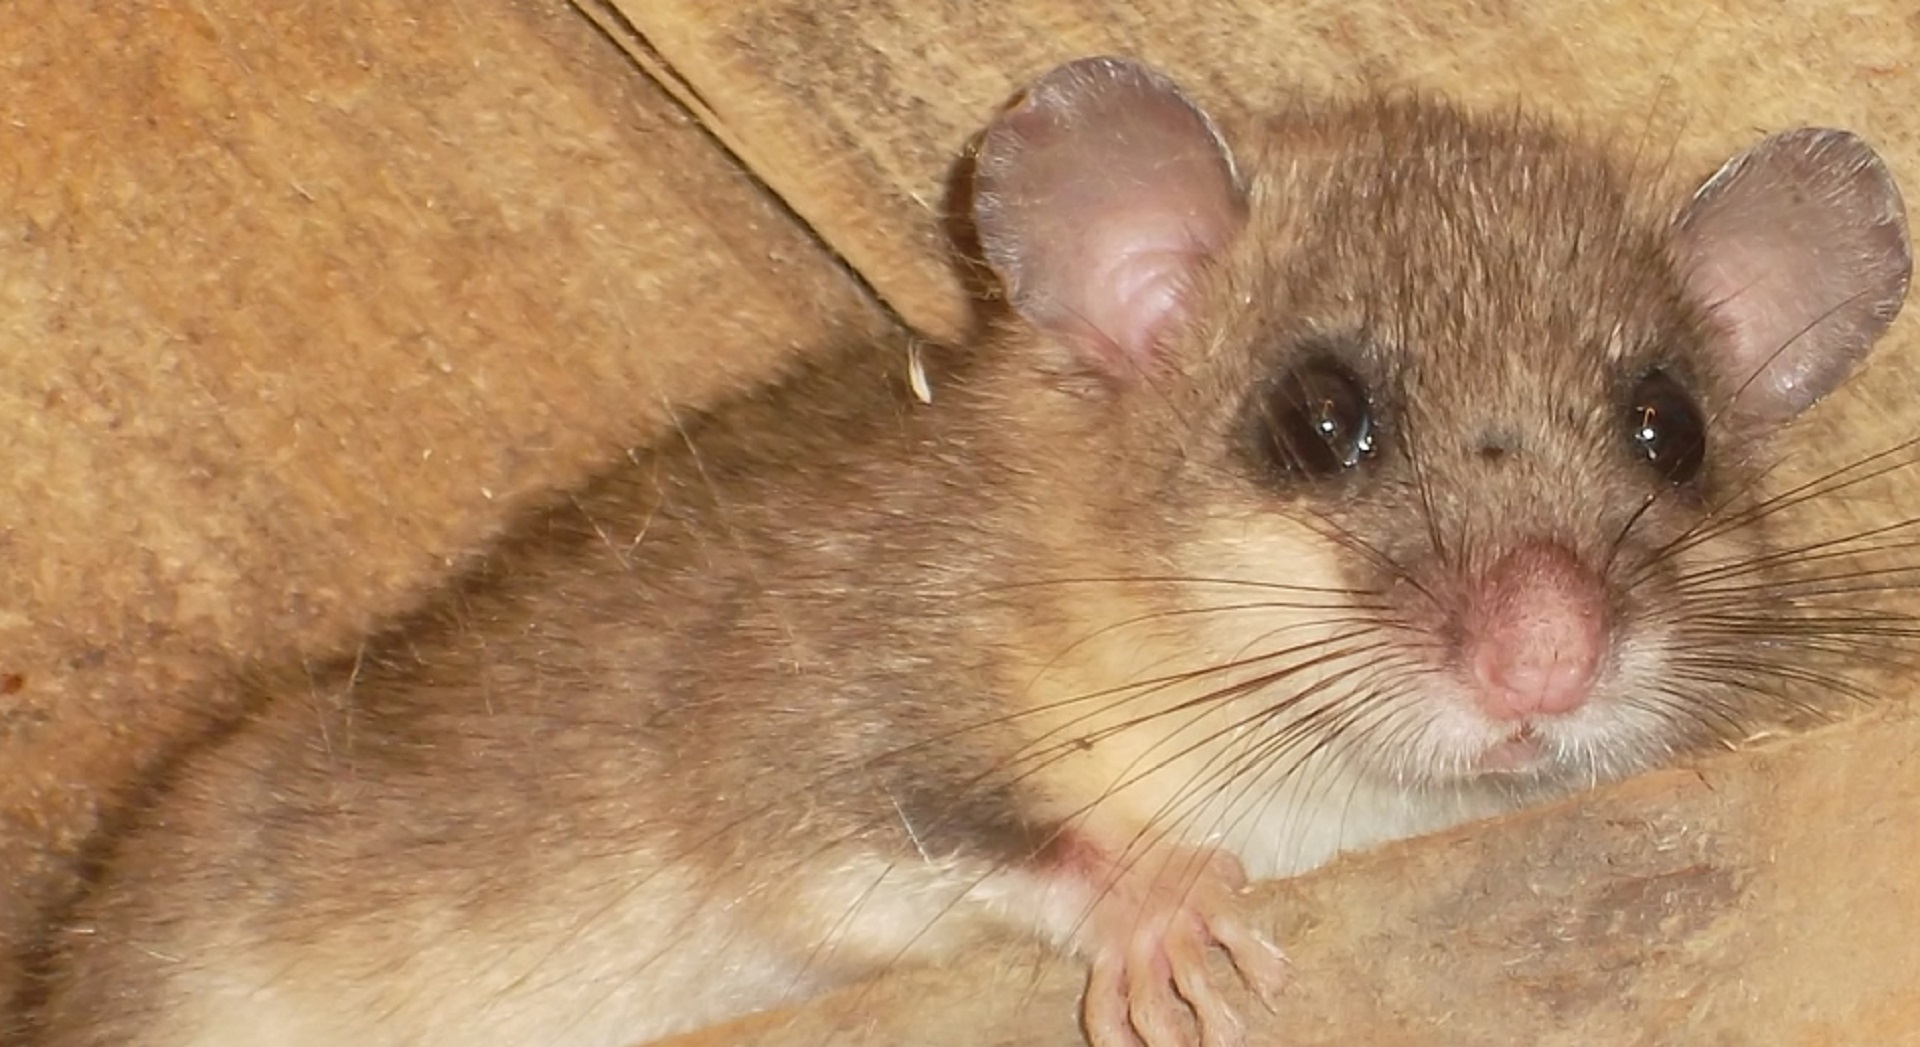
rodents, rat, rodent, whiskers, fawn, terrestrial animal, pest, packrats, Grasshopper mouse, muroidea, white footed mice, paw, fur, muridae, mouse, claw, gerbil, biting